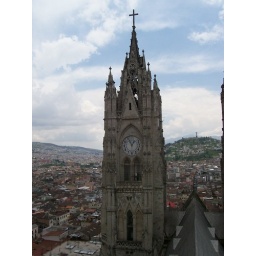
One of the clock towers with a view of Quito in the background and also the angel on the hill